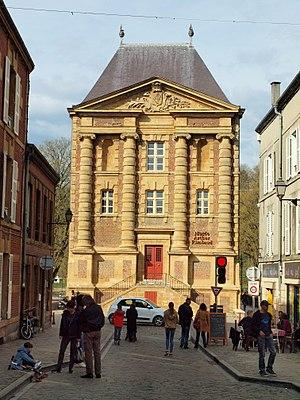
Charleville-Mézières (Ardennes, France)